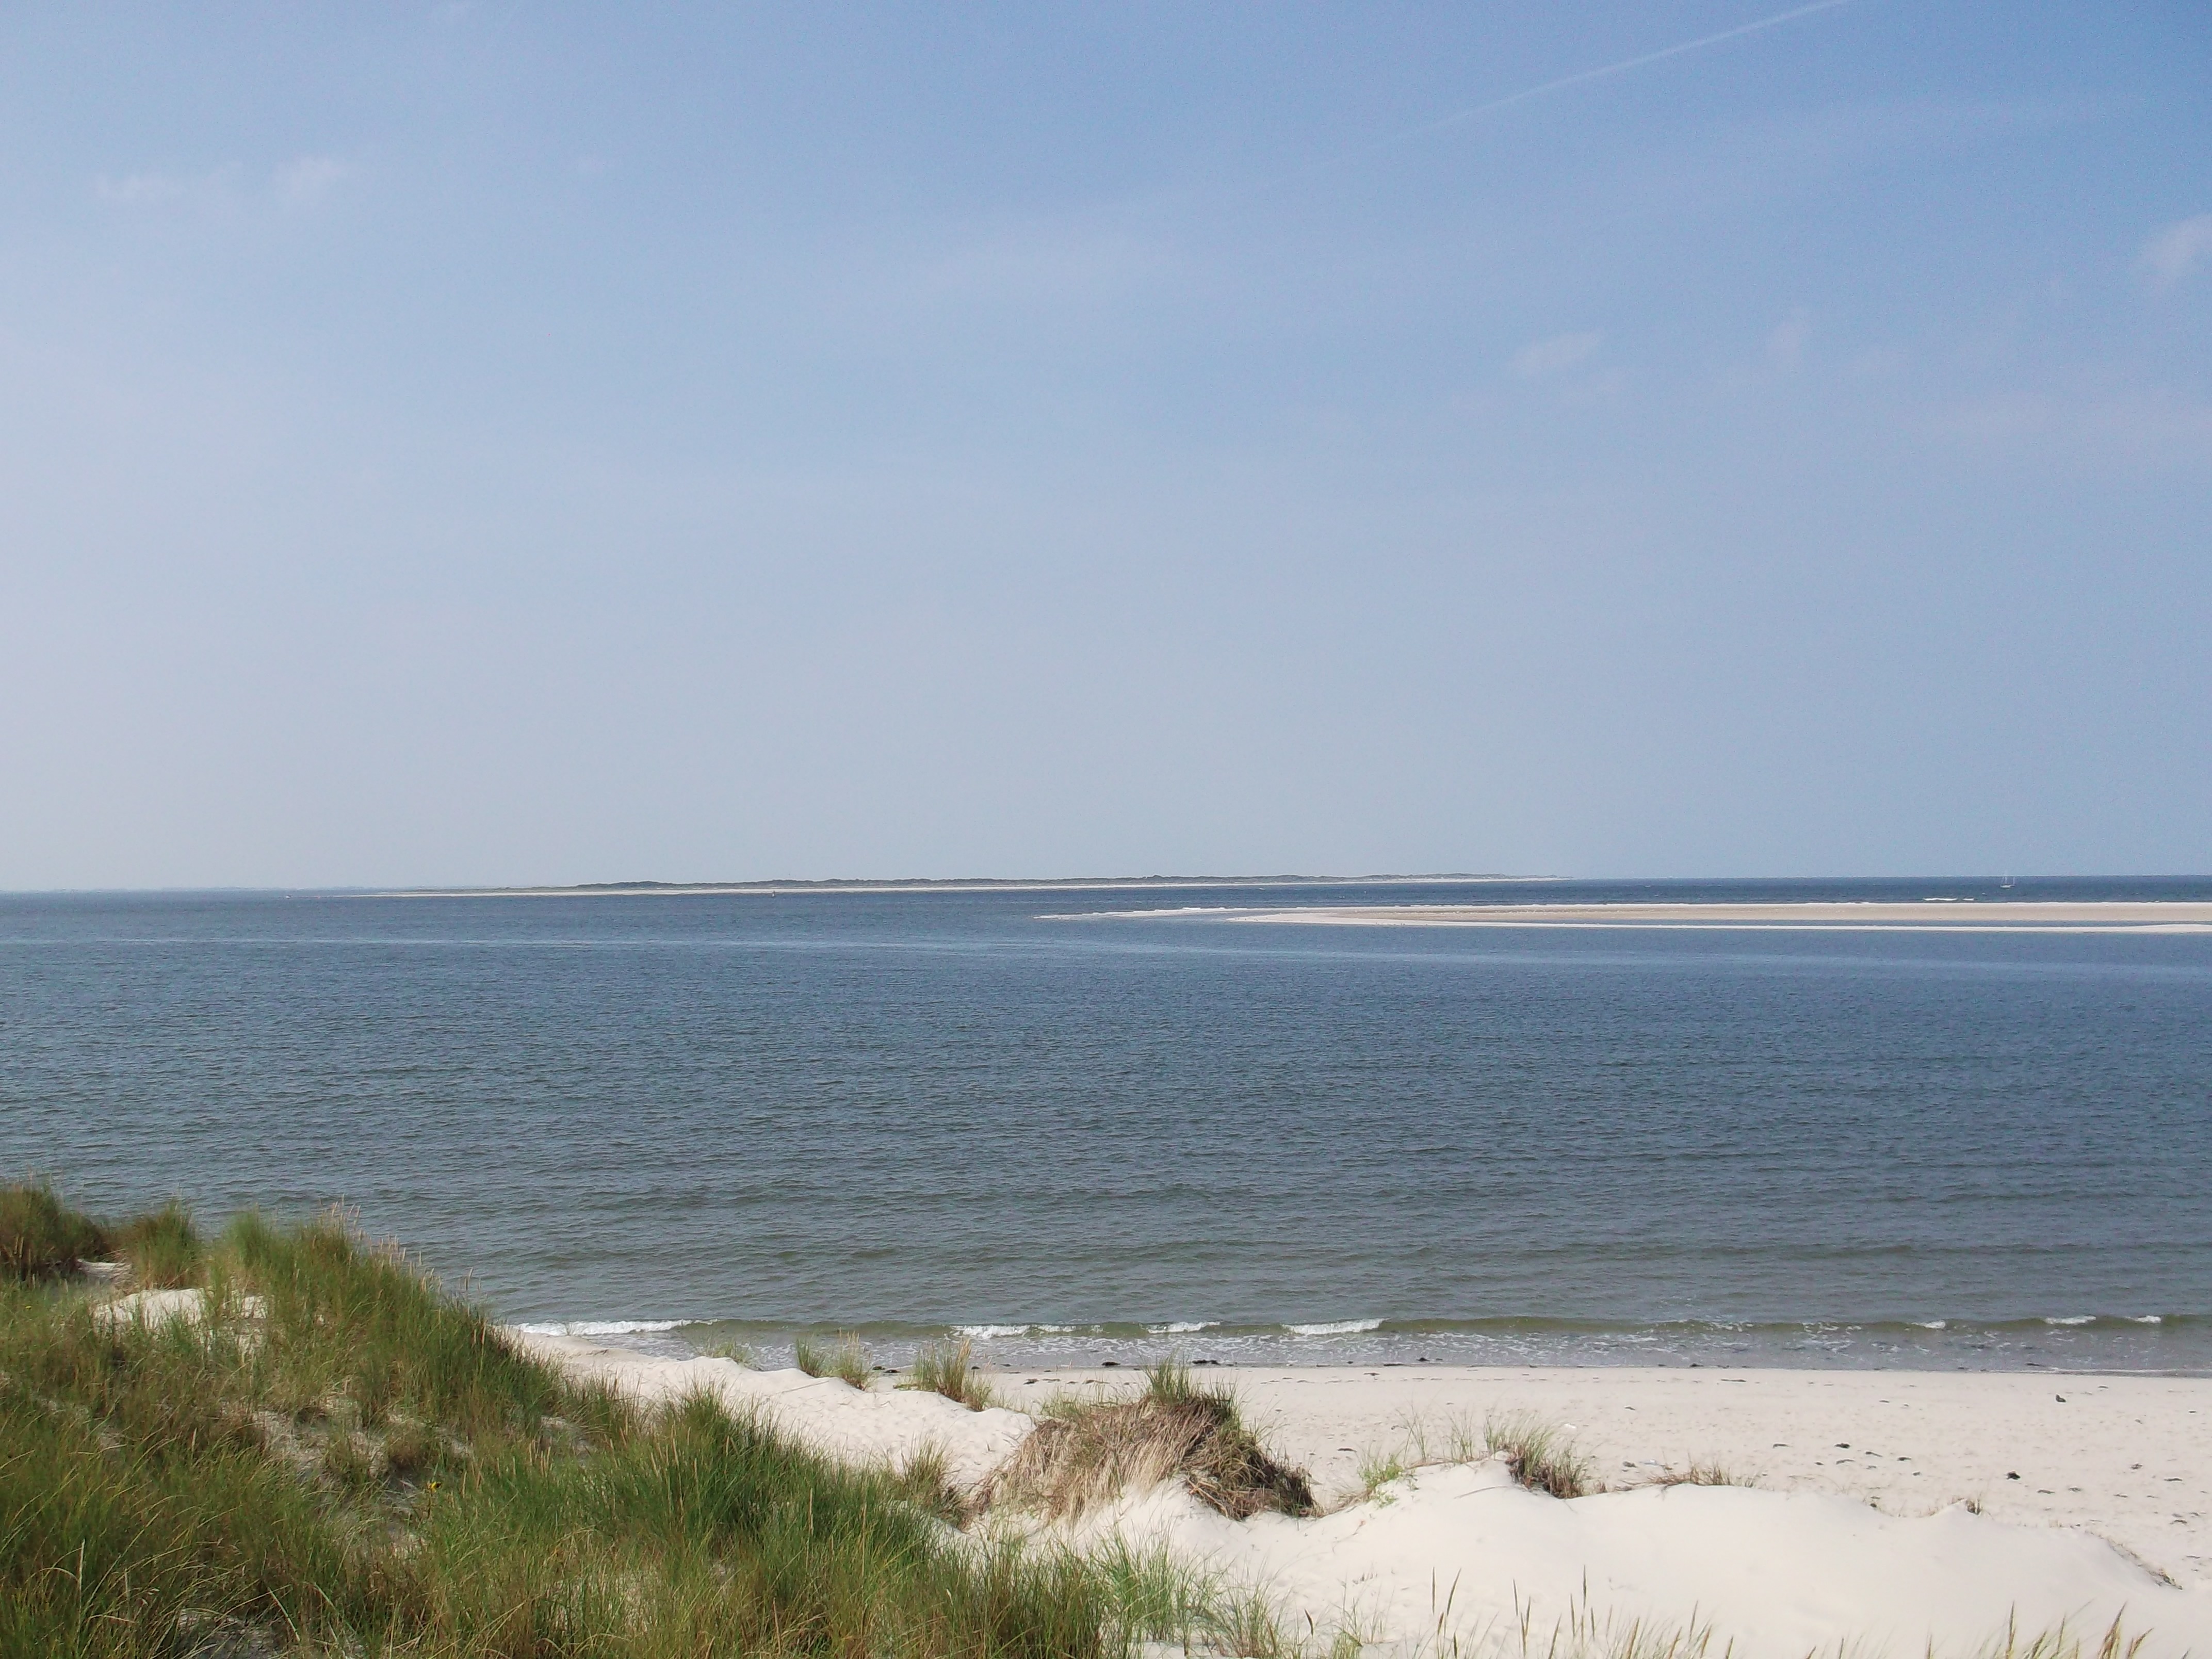
beach, sea, coast, sand, ocean, horizon, shore, wave, vacation, cliff, bay, terrain, body of water, dunes, habitat, cape, wind wave